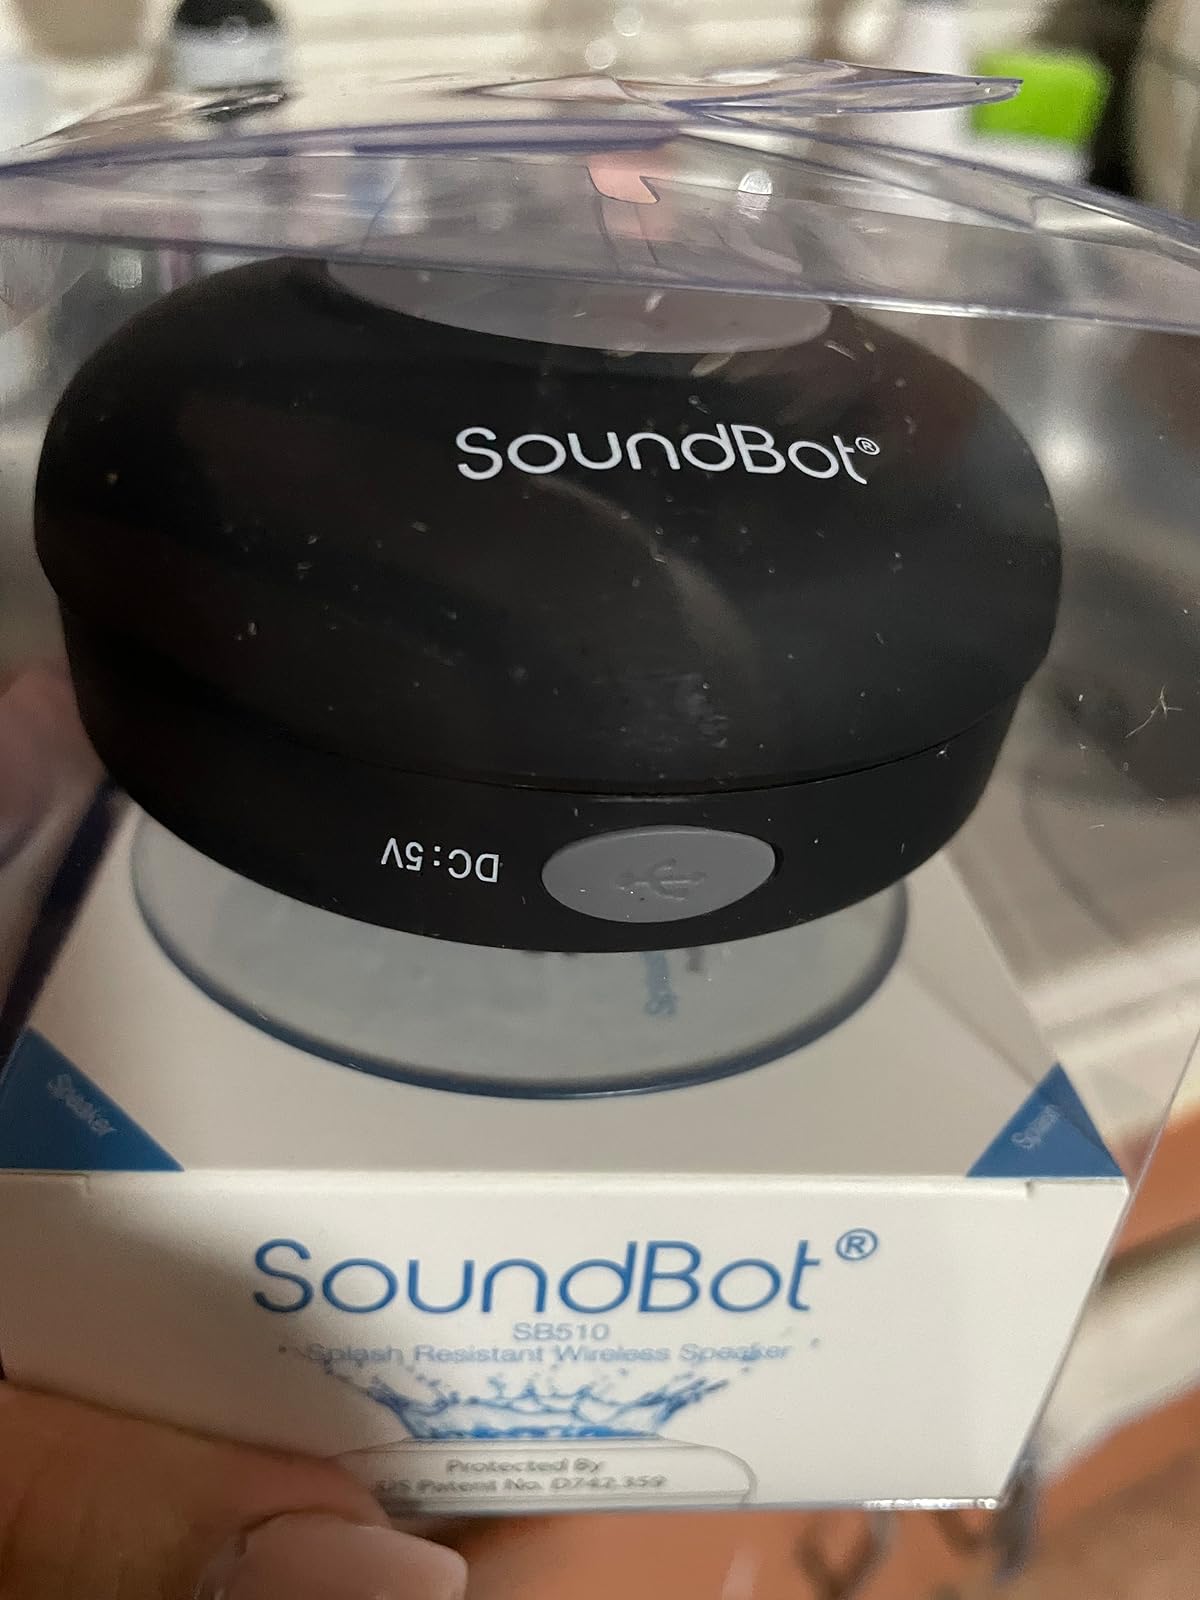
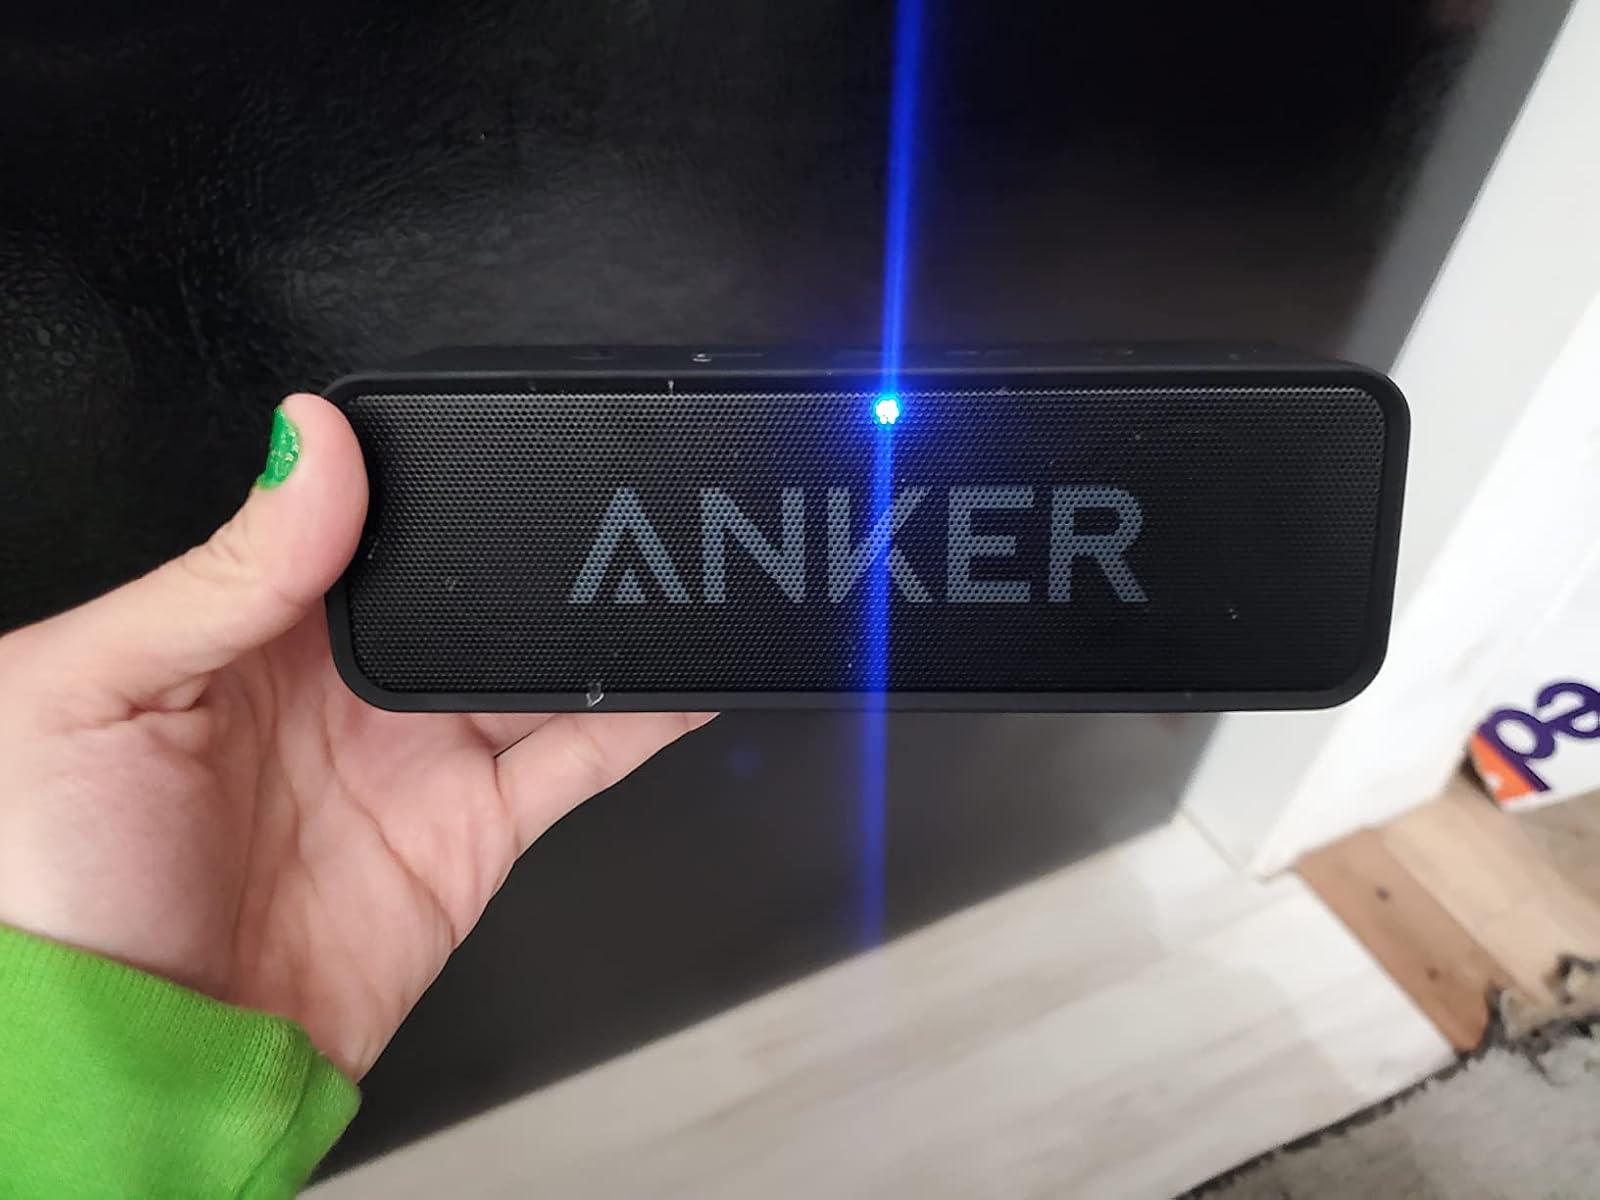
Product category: speaker
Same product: no